Cecil Hoskins

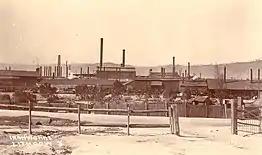
Ironworks, Lithgow; this part of the plant lay west from the blast furnace site. (Taken between 1900 and 1927)

Hoskins had not worked in the family company, until G & C Hoskins took over the operations of William Sandford Limited, at the Eskbank Ironworks, Lithgow. Charles Hoskins brought the family to Lithgow. Charles's elder brother George and his three sons (George jnr, Leslie, and Harold) managed the pipe manufacturing business, which was about to undergo a large expansion involving the opening of a new pipe plant at Rhodes in 1911.